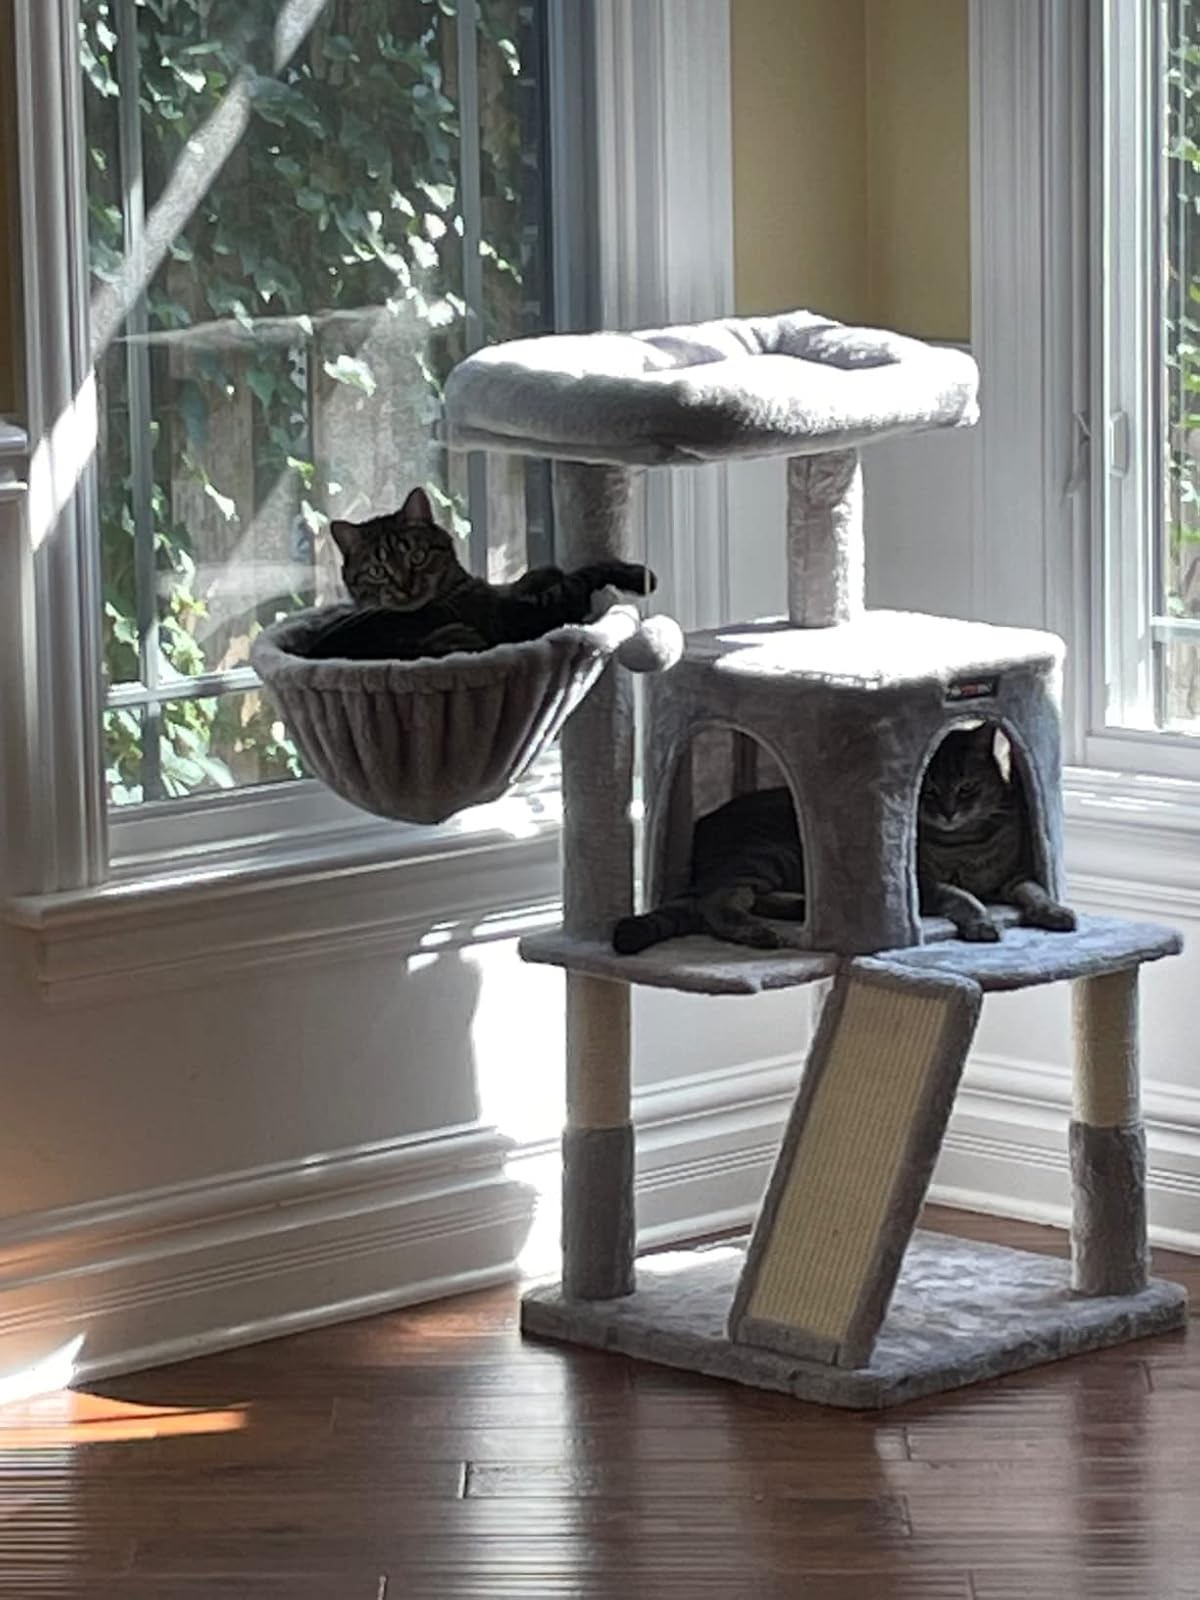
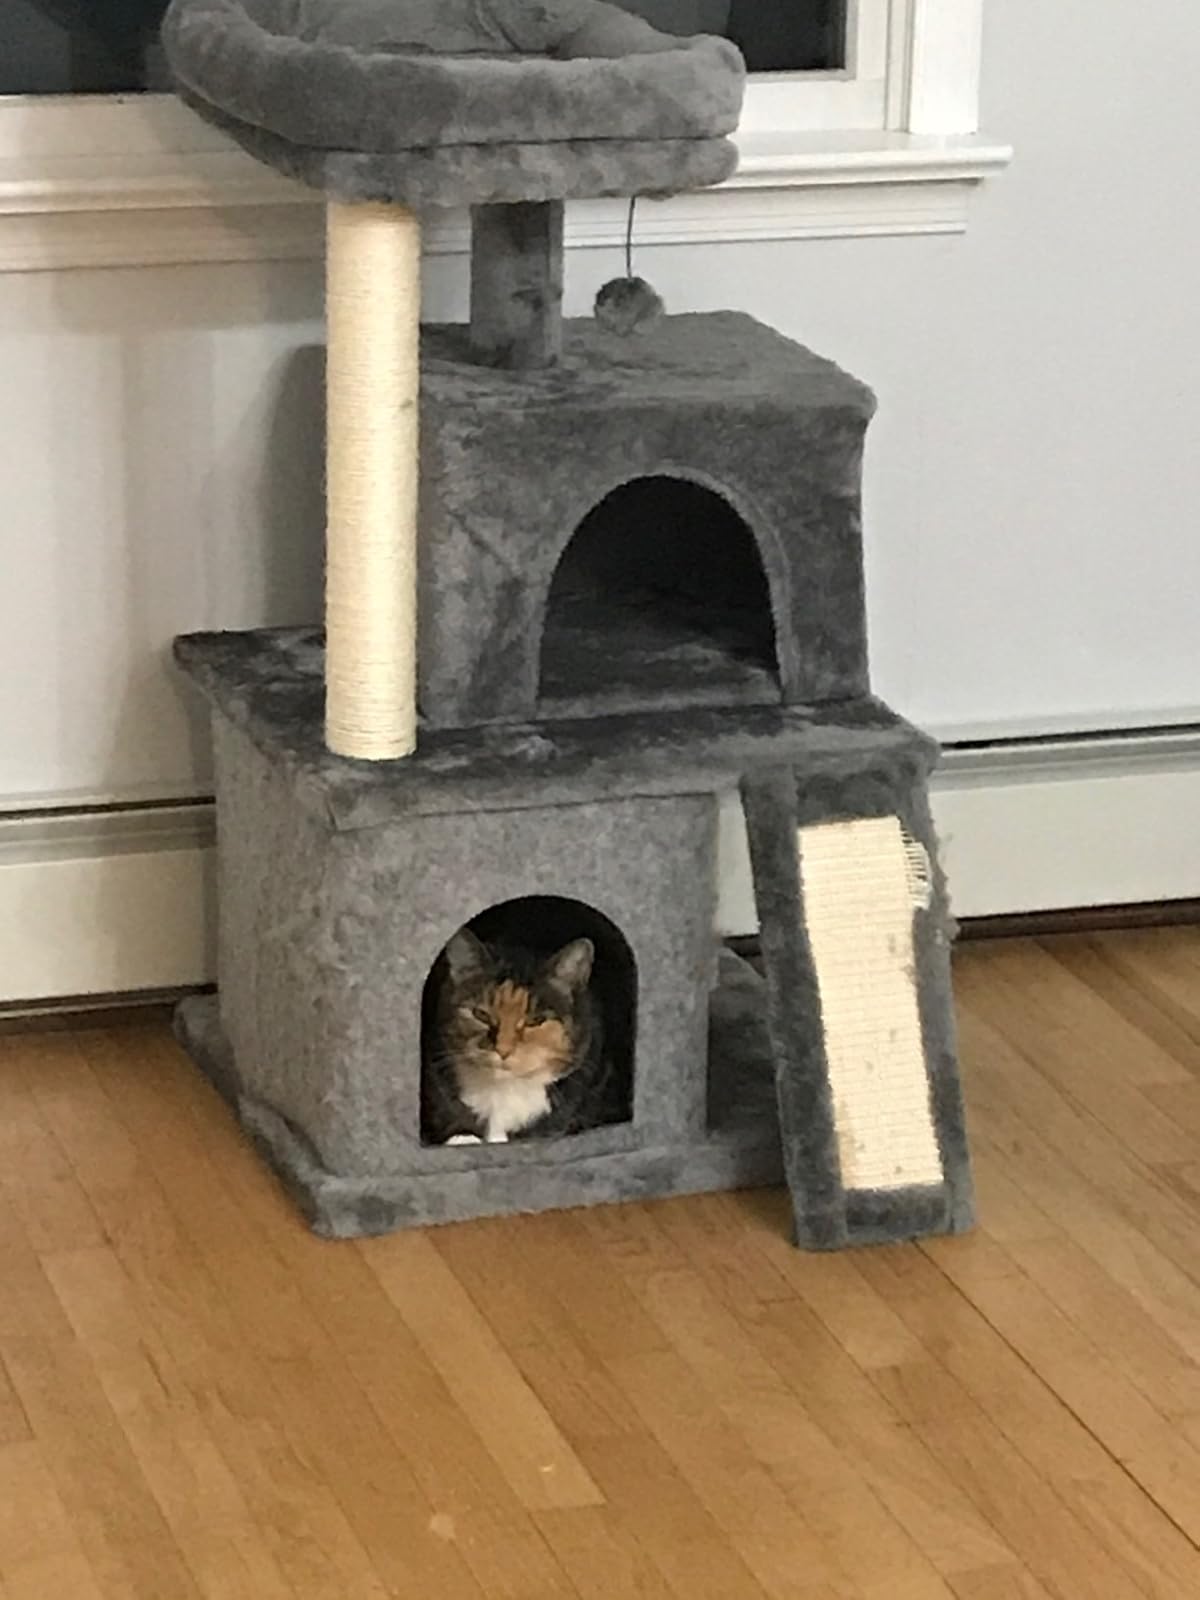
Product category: items_cat tree
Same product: no